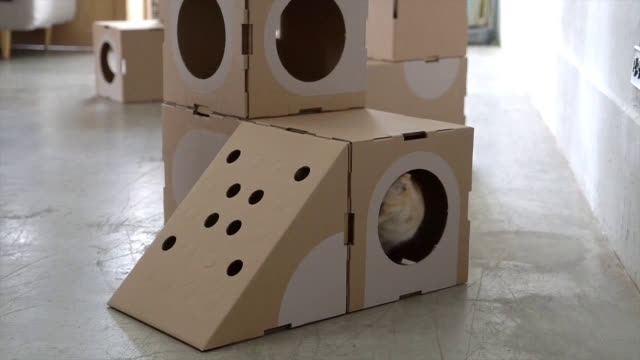
Label: cardboard